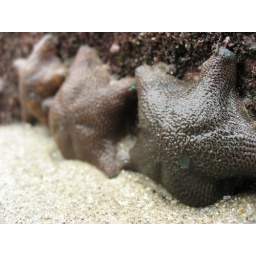
mount maunganui's beach had a rocky section covered in different marine life, especially these little fellas.